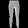
Label: Trouser